Queen Mary 2

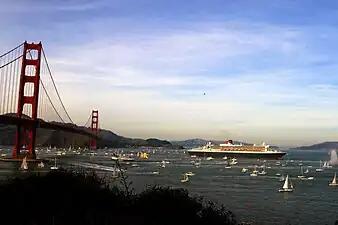
"Queen Mary 2 "in San Francisco, California in 2007

"Queen Mary 2" has a fully integrated bridge system initially designed by British firm Kelvin Hughes, which controls the ship's navigation systems, radar, dynamic positioning system, and engine monitoring system. Kelvin Hughes supplied many of the ship's components, including the Electronic Chart Display and Information System (ECDIS) and eight multifunction display units. This system was replaced by Wärtsilä NACOS Platinum suite in 2023 to bring her inline with her fleetmates.